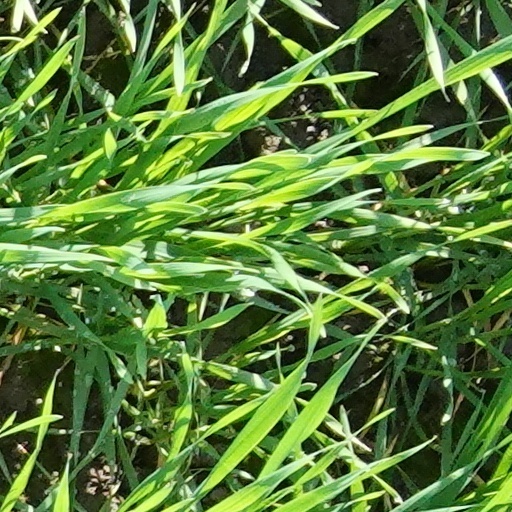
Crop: wheat